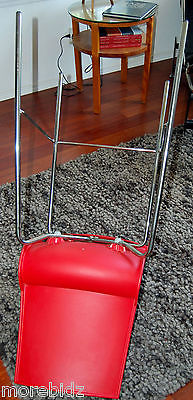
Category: chair